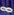
Number: 8